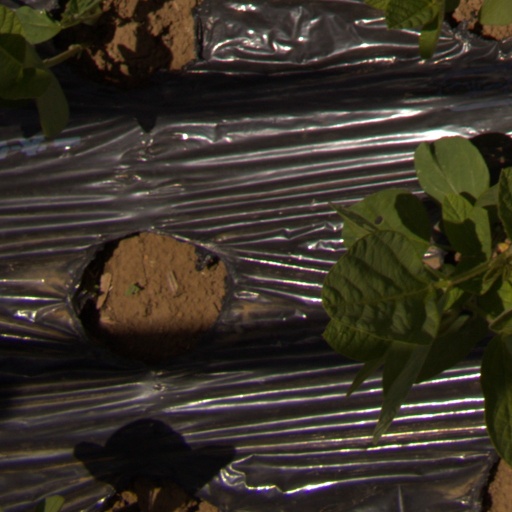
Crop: Jerusalem artichoke